Reggie Hodges

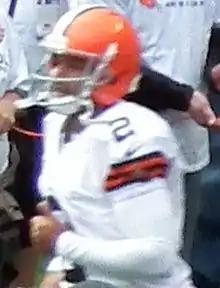
Hodges with the Cleveland Browns in 2012

Reginald Aaron Hodges (born January 26, 1982) is an American former professional football punter. He was selected by the St. Louis Rams in the sixth round of the 2005 NFL draft. He played college football at Ball State.